Nabin Chandra Bardoloi

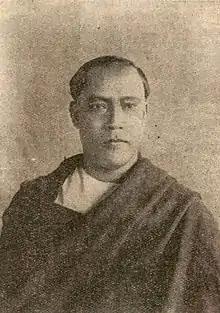

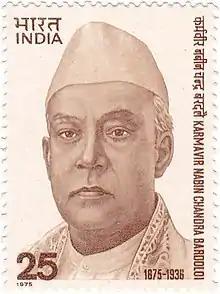
Bardoloi on a 1975 stamp of India

Nabin Chandra Bardoloi (1875–1936) was an Indian writer, politician and leader of Indian National Congress party from Assam. An Indian independence movement activist, he was a prominent leader from Assam in the Non-cooperation movement (1920–1922) of Mahatma Gandhi. He was conferred with Karmabir title for his works and contribution towards the people of Assam. The Government of India issued a commemorative postage stamp in his honour during his birth centenary year in 1975.